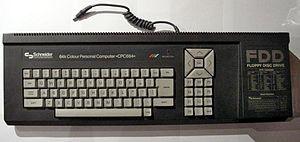
L’Amstrad CPC 664 est un ordinateur personnel de la lignée des Amstrad CPC, qui succède à l’Amstrad CPC 464. Cet ordinateur basé sur le processeur Zilog Z80 est sorti au printemps 1985 et s'est vendu à environ 10 000 exemplaires en raison de son prix très bas.